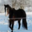
Label: horse